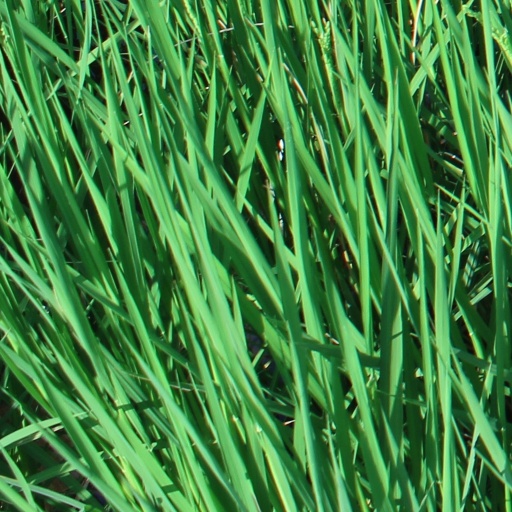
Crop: rice